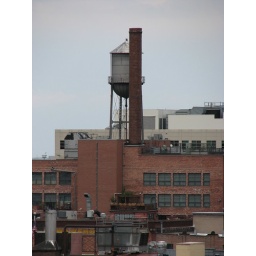
Taken from the roof of a 10 story apartment building in downtown Denver.